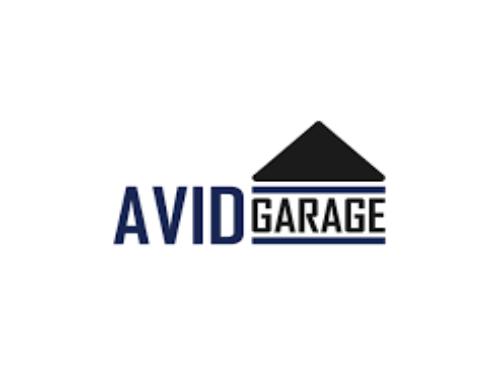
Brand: Avid
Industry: Necessities